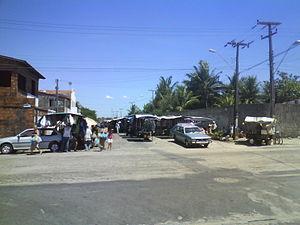
Foire dans le quartier Dom Lustosa, qui a lieu chaque lundi